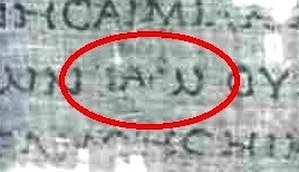
4Q120
Detalje: Det guddommelige navn i vers 27
4Q120 er et Septuaginta-manuskript fra den bibelske Tredje Mosebog, fundet ved Qumran. Palæografiske undersøgelser viser, at fragmentet stammer fra det første århundrede fvt. I øjeblikket opbevares manuskriptet i Rockefeller Museum i Jerusalem.